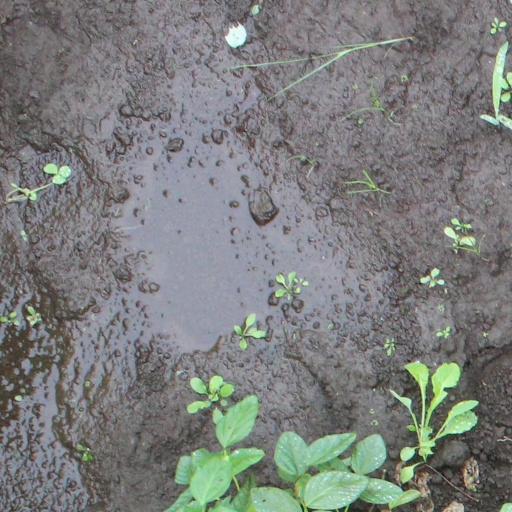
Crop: soybean